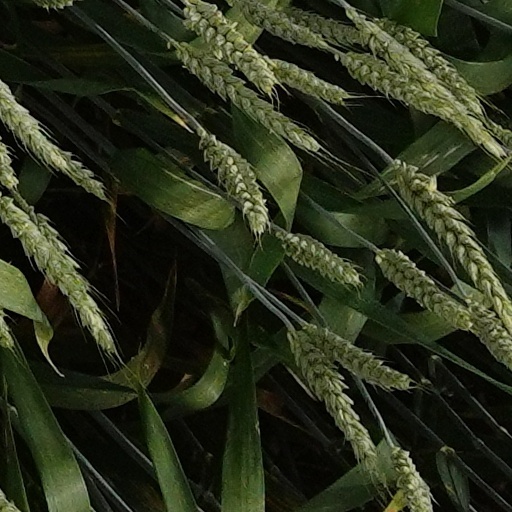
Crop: wheat